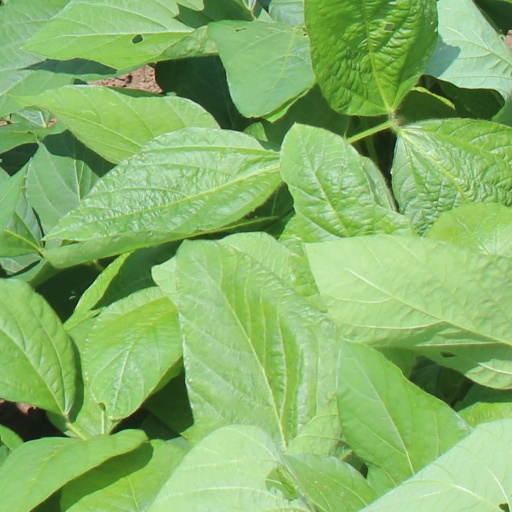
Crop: soybean